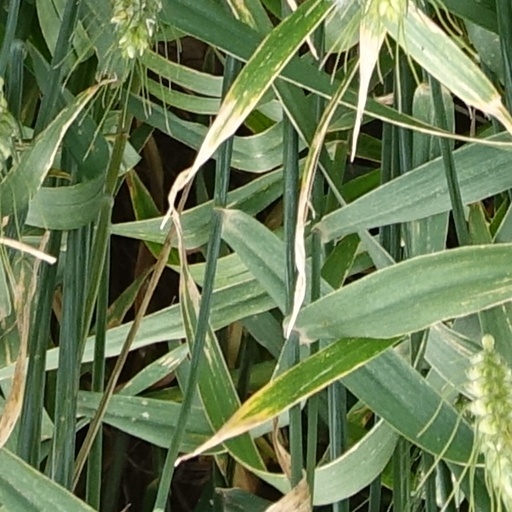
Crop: wheat